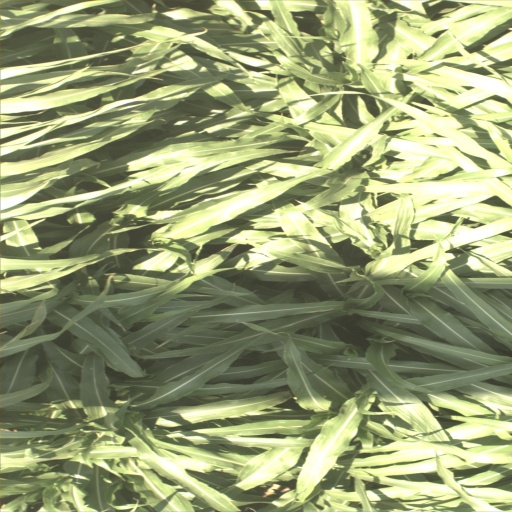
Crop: sorghum